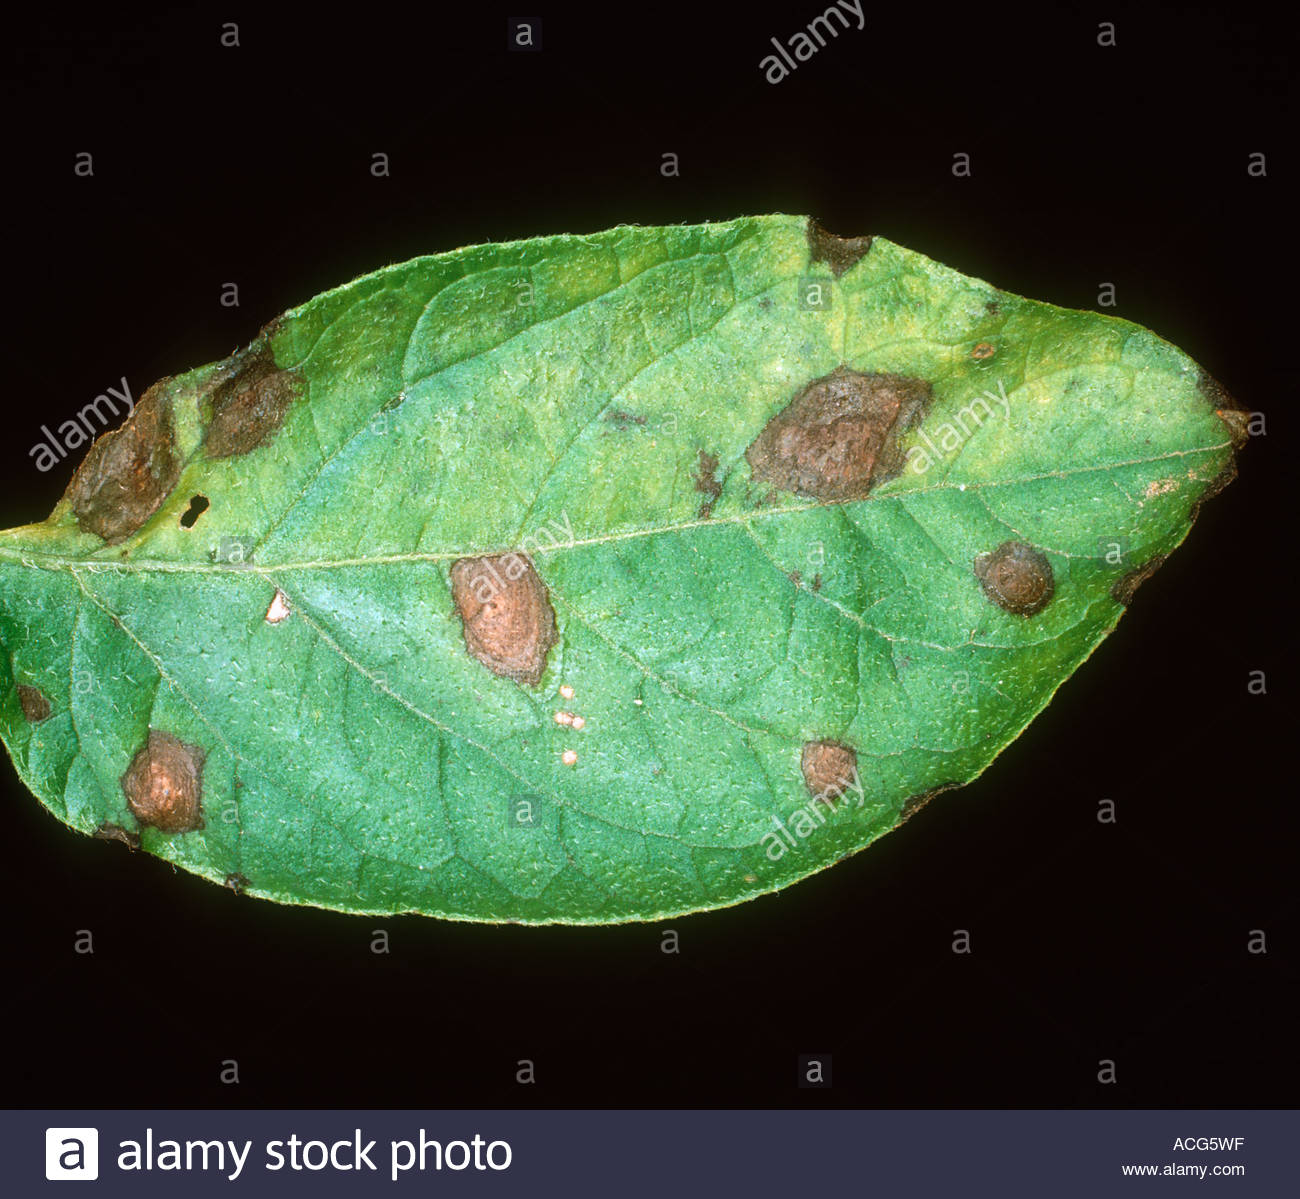
Labels: Potato leaf early blight